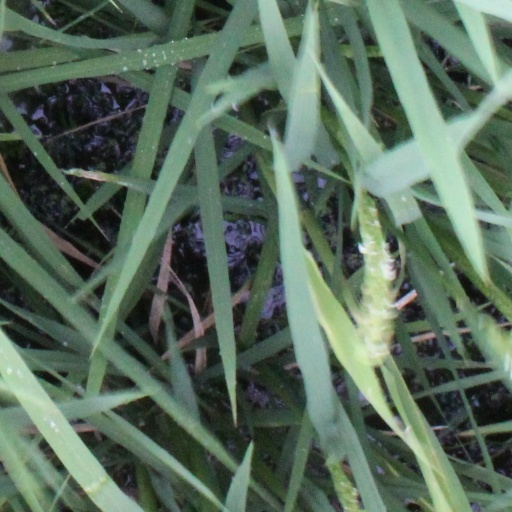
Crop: rice